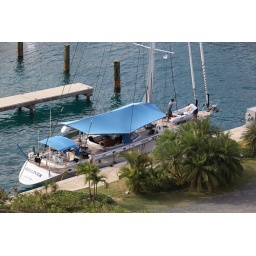
Some sail boats and yachts in port in St. Thomas, USVI. 27Apr10.